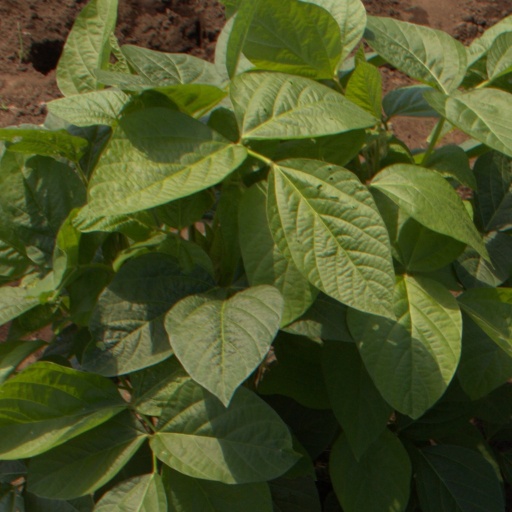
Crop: soybean